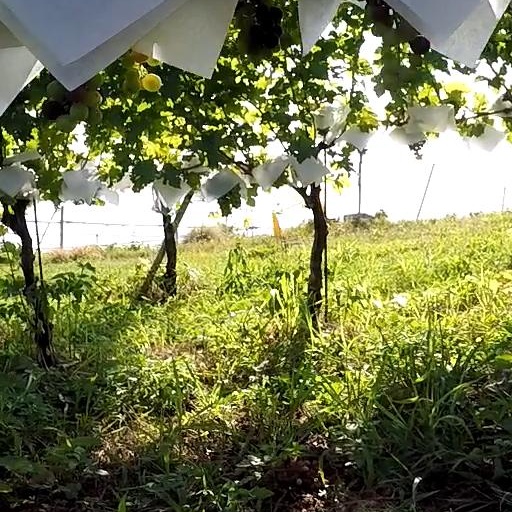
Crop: grape